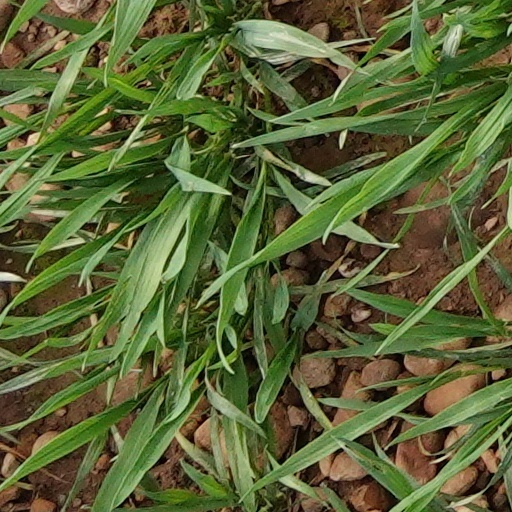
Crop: wheat